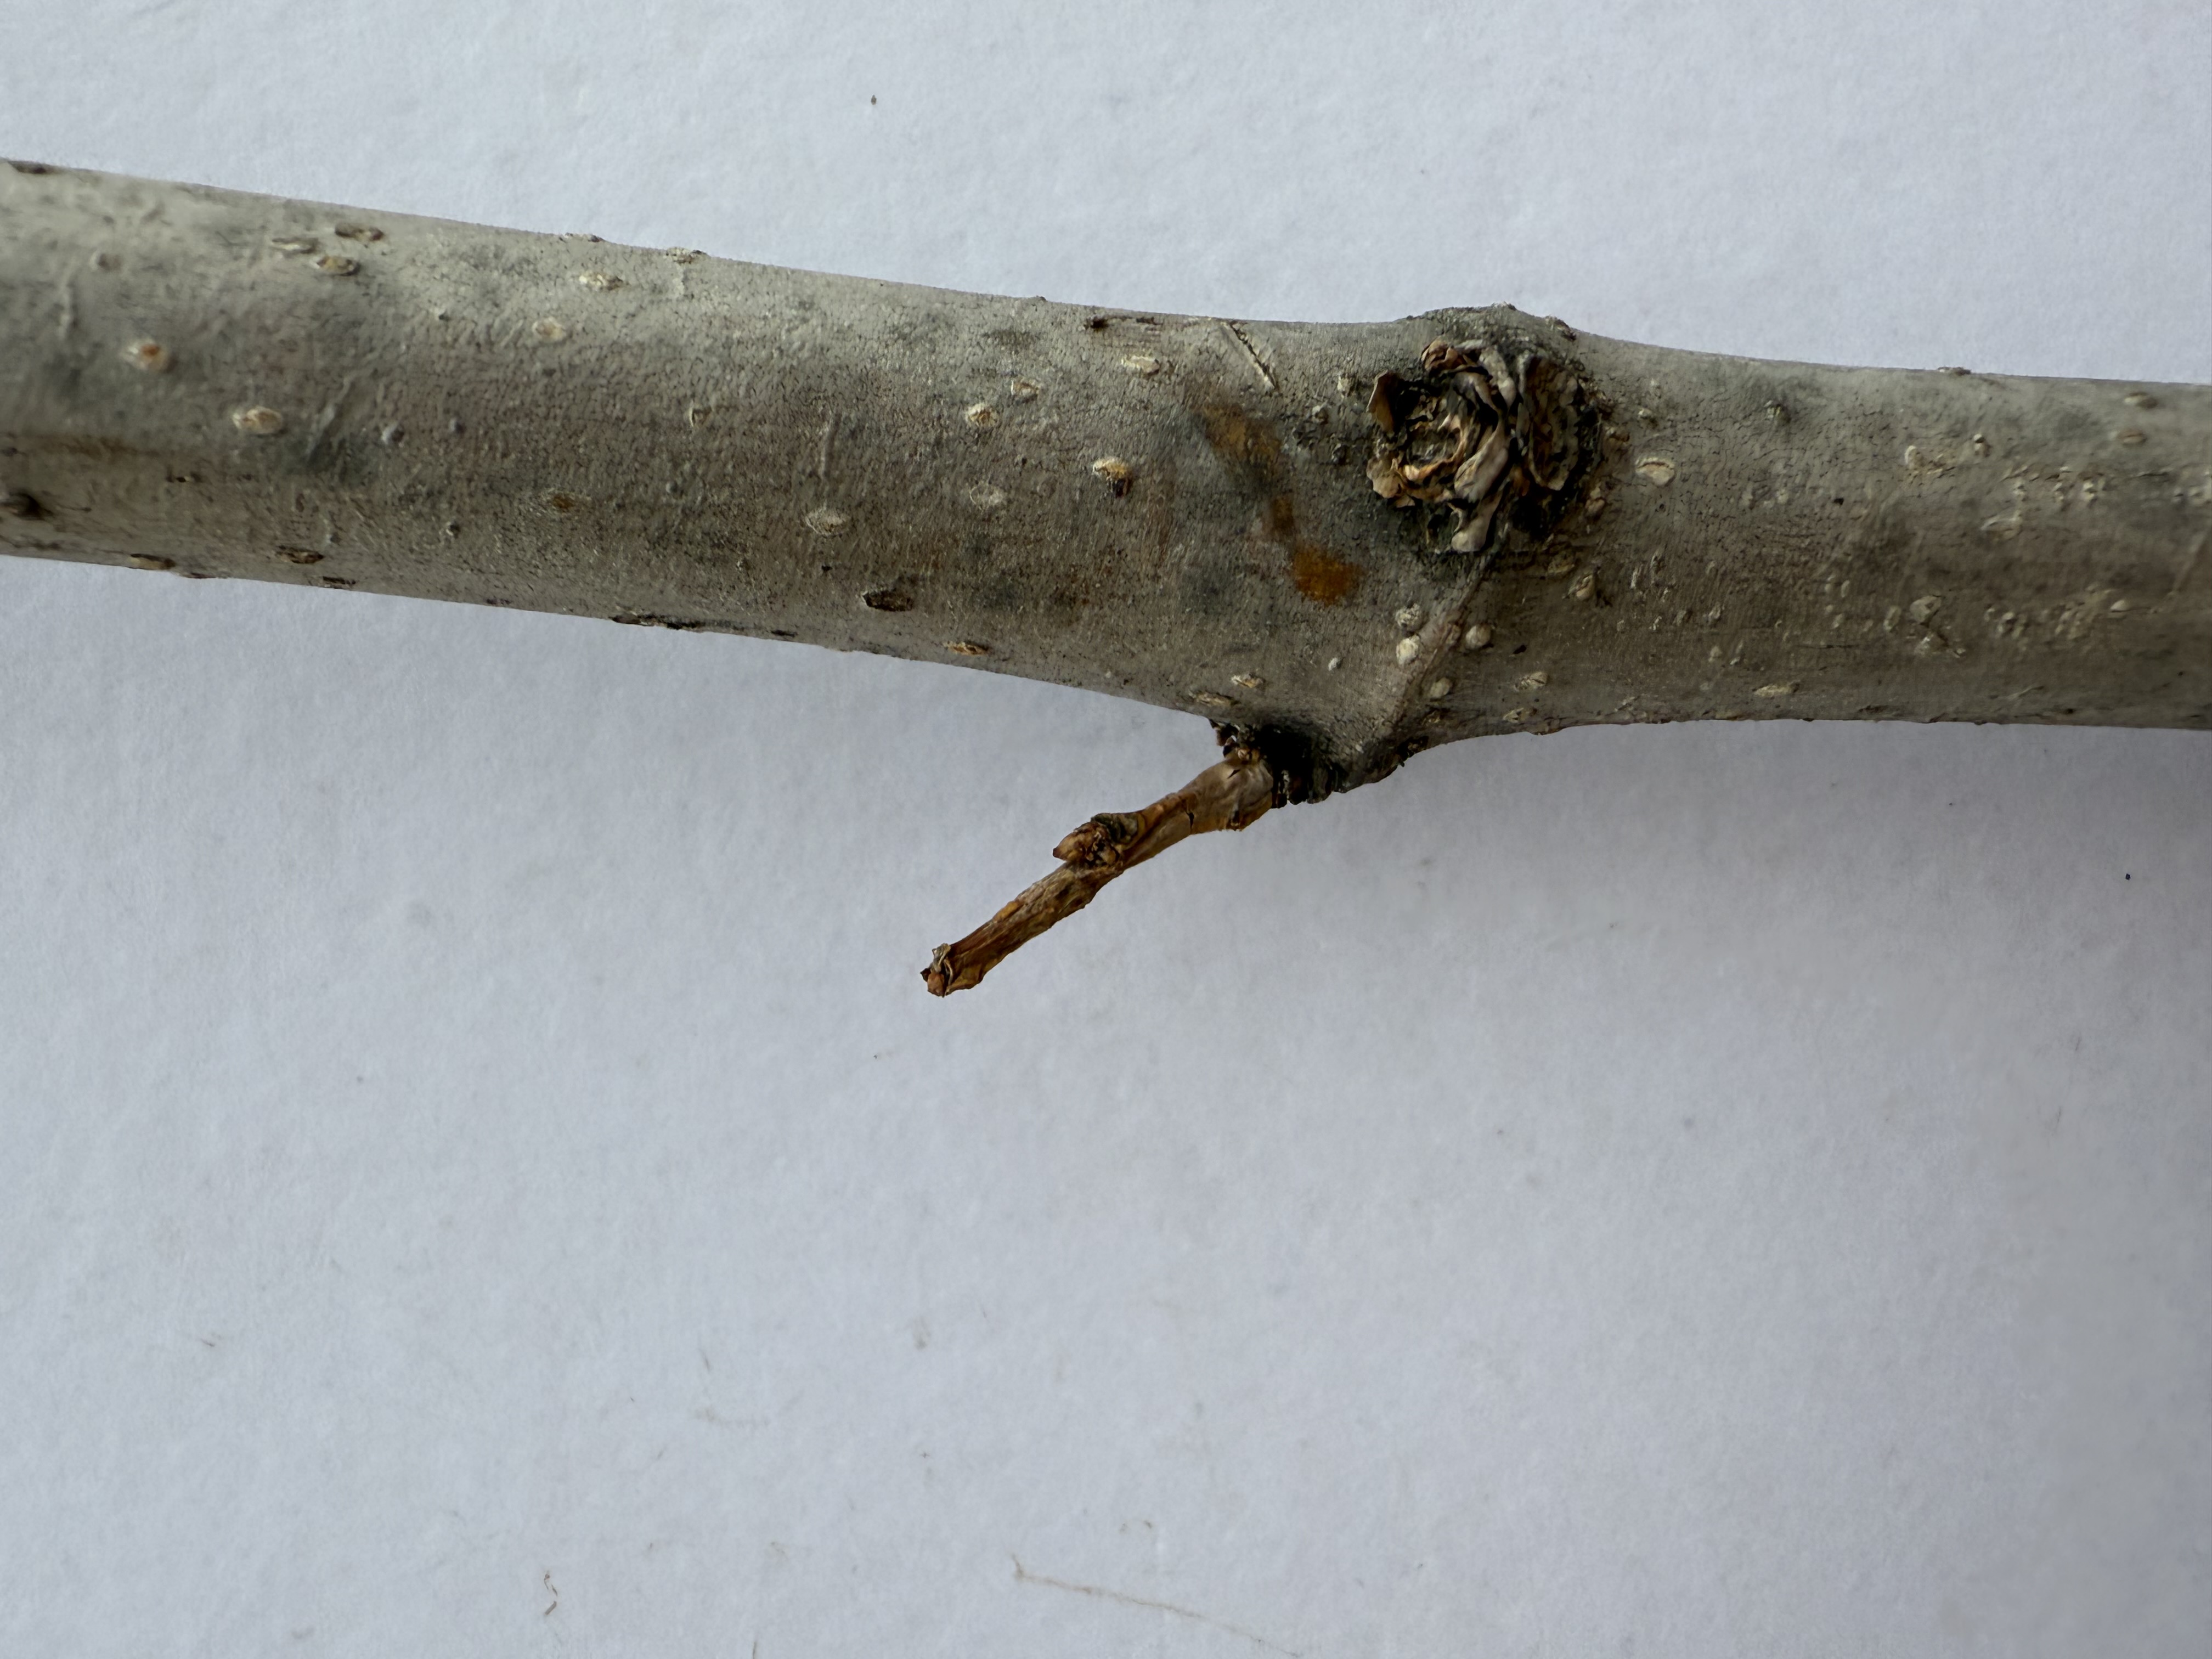
Variety: White Mulberry